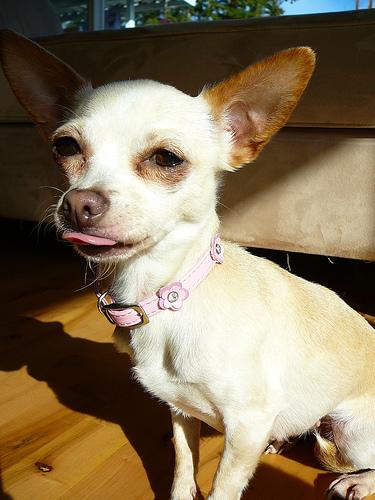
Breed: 420-n000124-Chihuahua